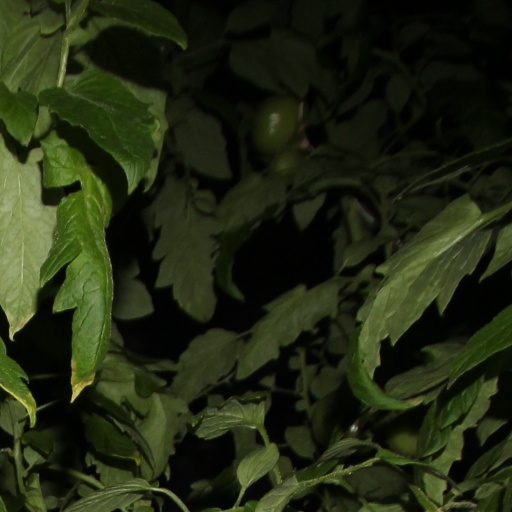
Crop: tomato